Unhappy triad

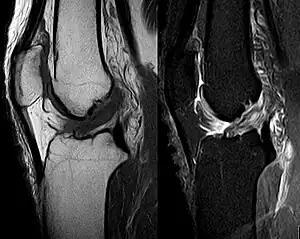
Anterior cruciate ligament tear seen on MRI.

An anterior cruciate ligament injury results from excess tension on the ligament. This can come from a sudden stop or twisting motion of the knee. A few initial symptoms include swelling, knee instability, and pain. A popping sound or sensation may or may not be heard when the ACL first tears. A following symptom usually includes the feeling of the knee "giving out". Tearing of the ACL is the most significant injury because it leaves the knee unstable, which also causes the knee to lose its normal function.